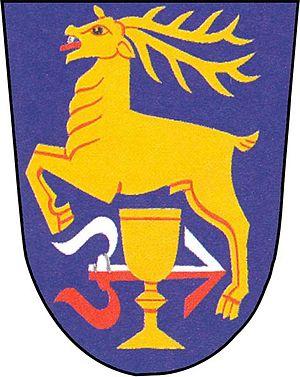
Javorník est une commune du district de Hodonín, dans la région de Moravie-du-Sud, en République tchèque. Sa population s'élevait à 716 habitants en 2017.